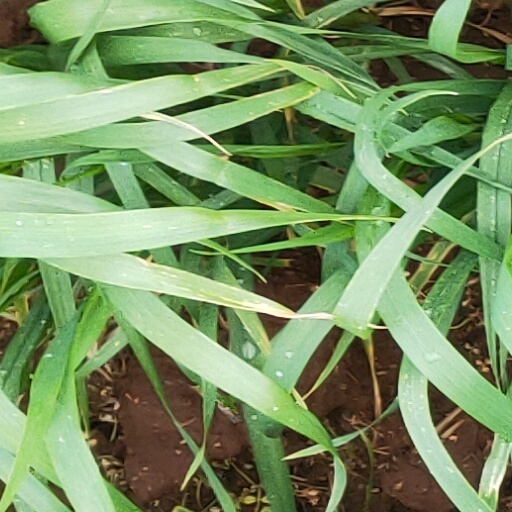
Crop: wheat